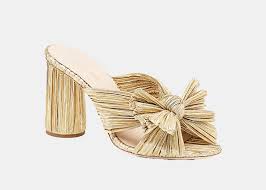
Label: Clog